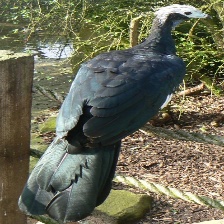
Species: BLUE THROATED PIPING GUAN
Scientific name: PIPILE CUMANENSIS